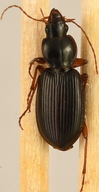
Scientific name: Synuchus impunctatus
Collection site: Bartlett Experimental Forest NEON (BART), plot BART_002